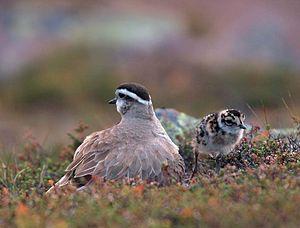
Pluvier guignard Charadrius morinellus femelle avec poussins hors du nid. Document à notre connaissance jamais réalisé jusqu’ici. Presqu’île de Varanger, Norvège.